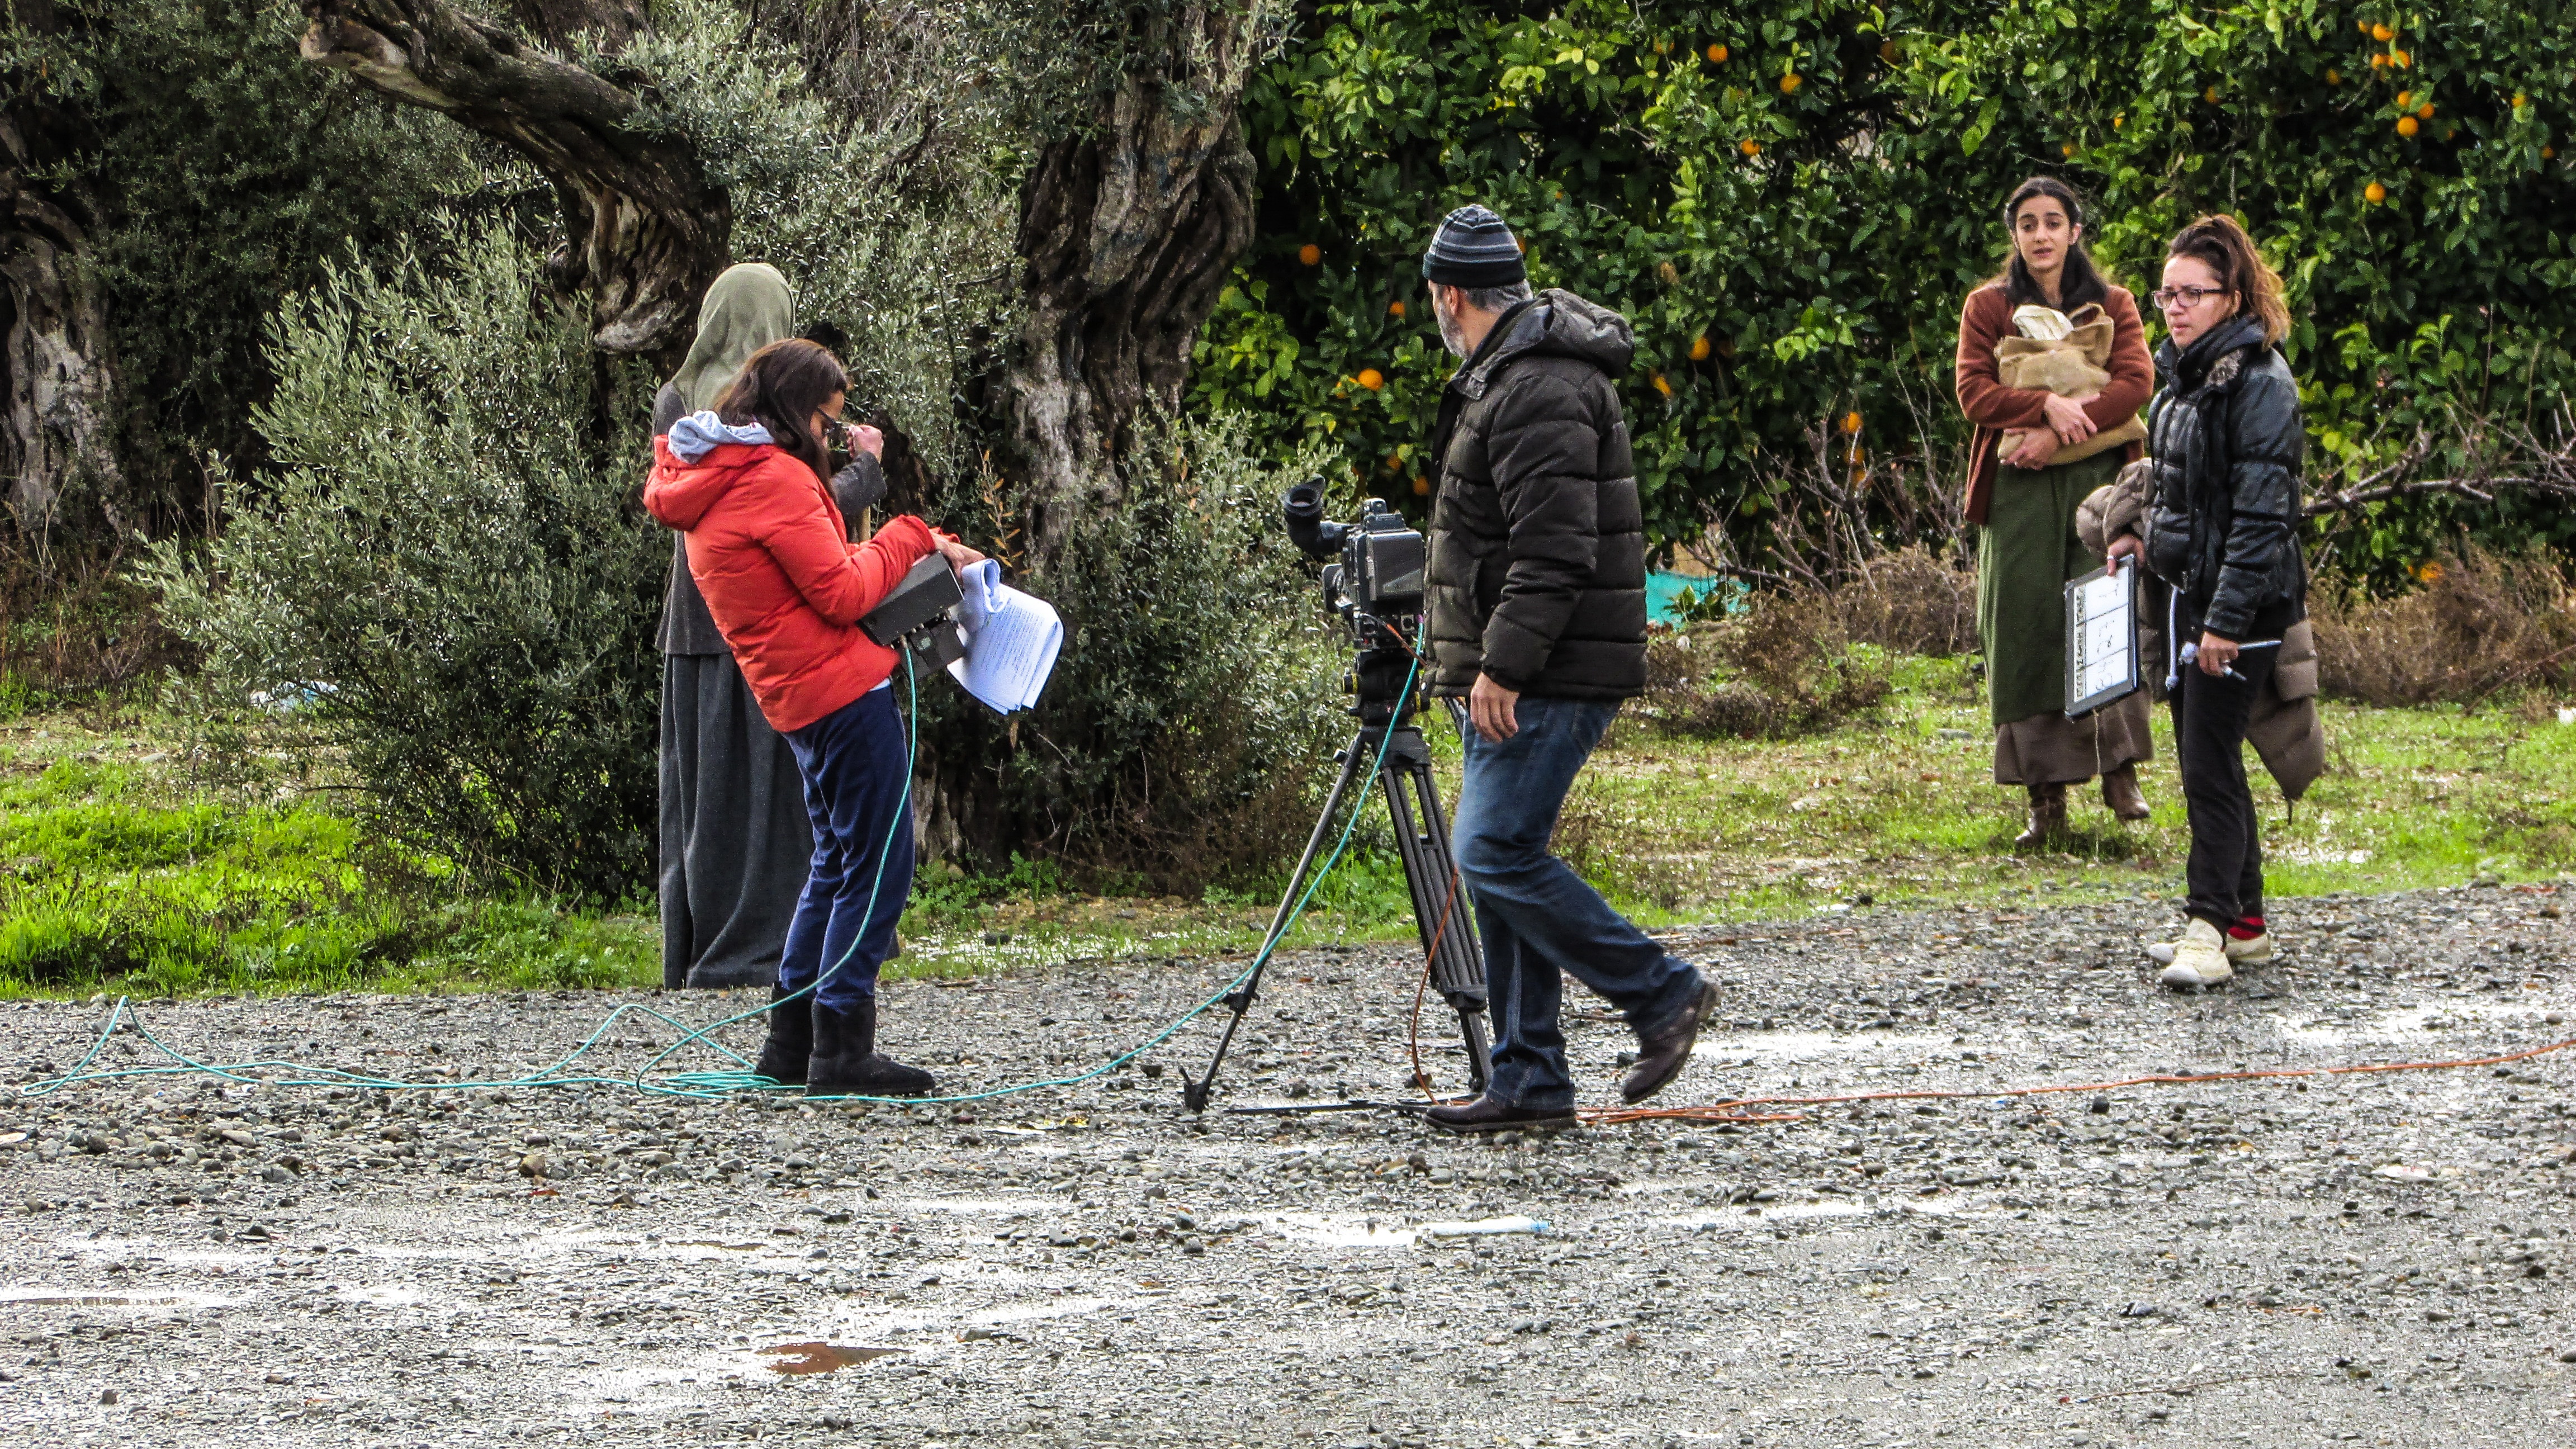
walking, people, hiking, trail, adventure, film crew, shooting, sports, filming, movie, director, cameraman, shooting film